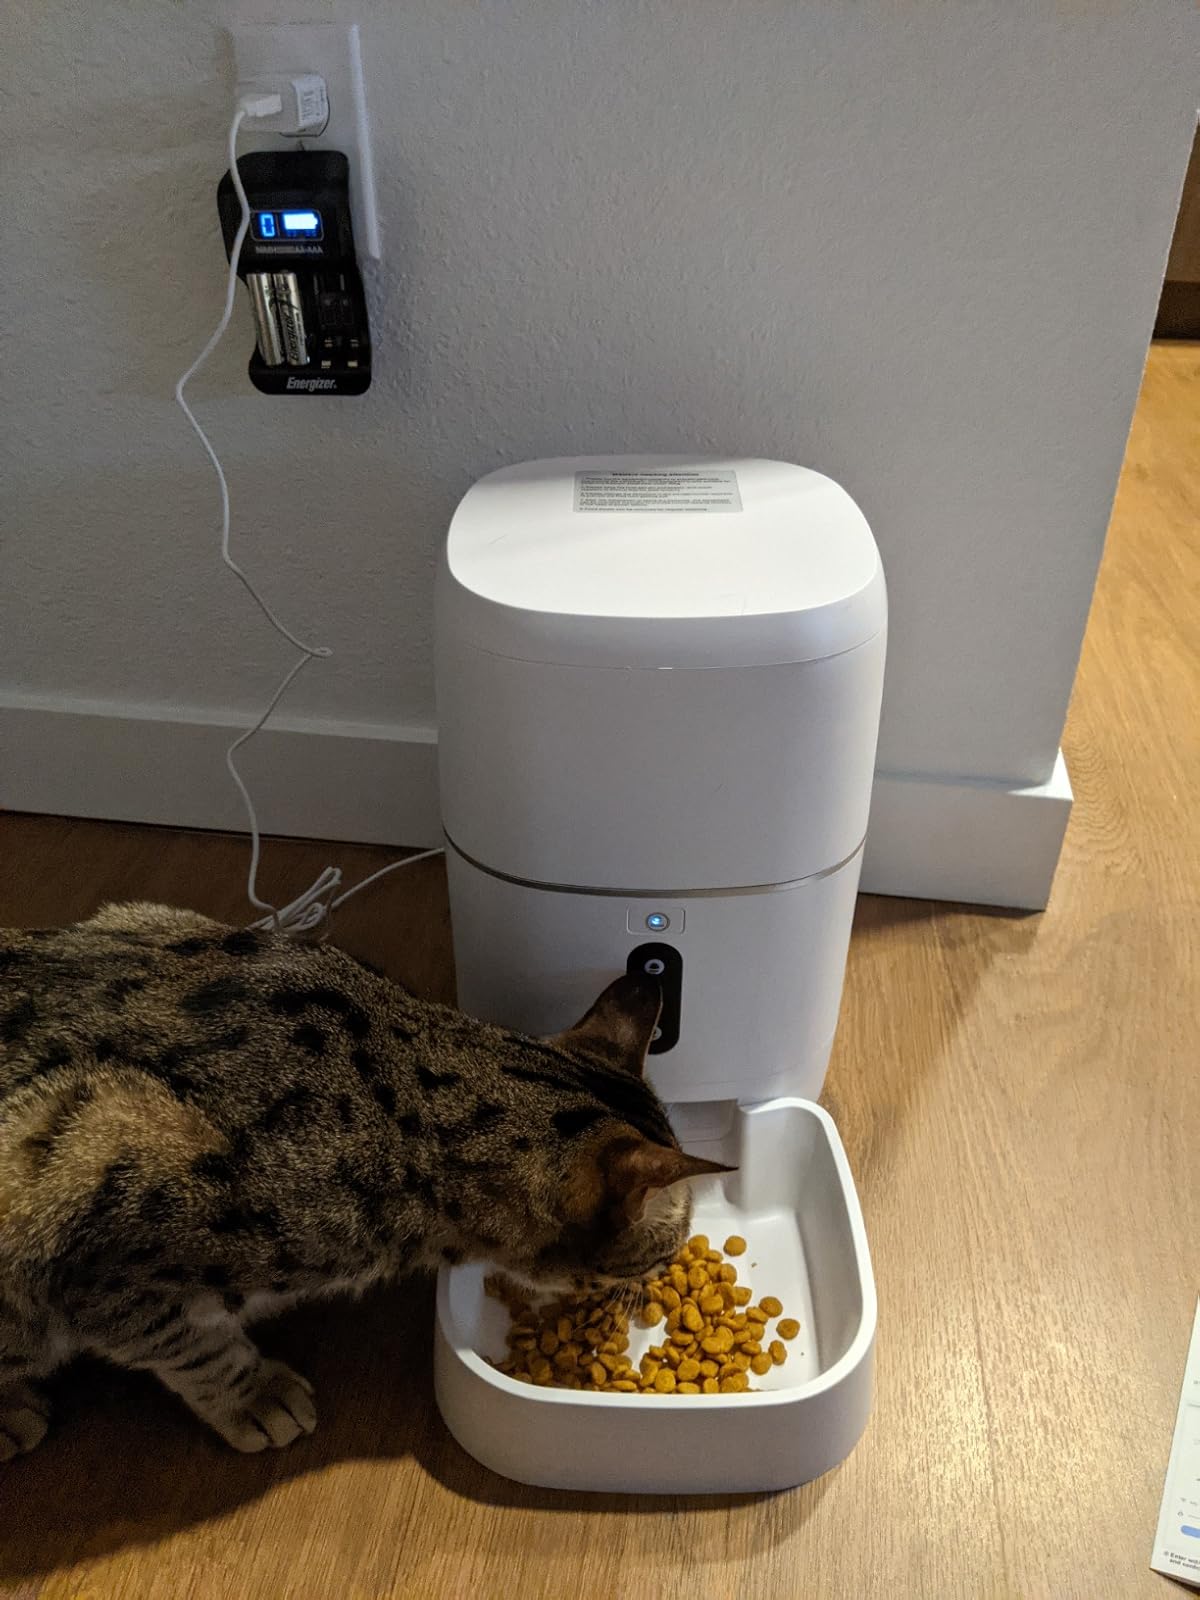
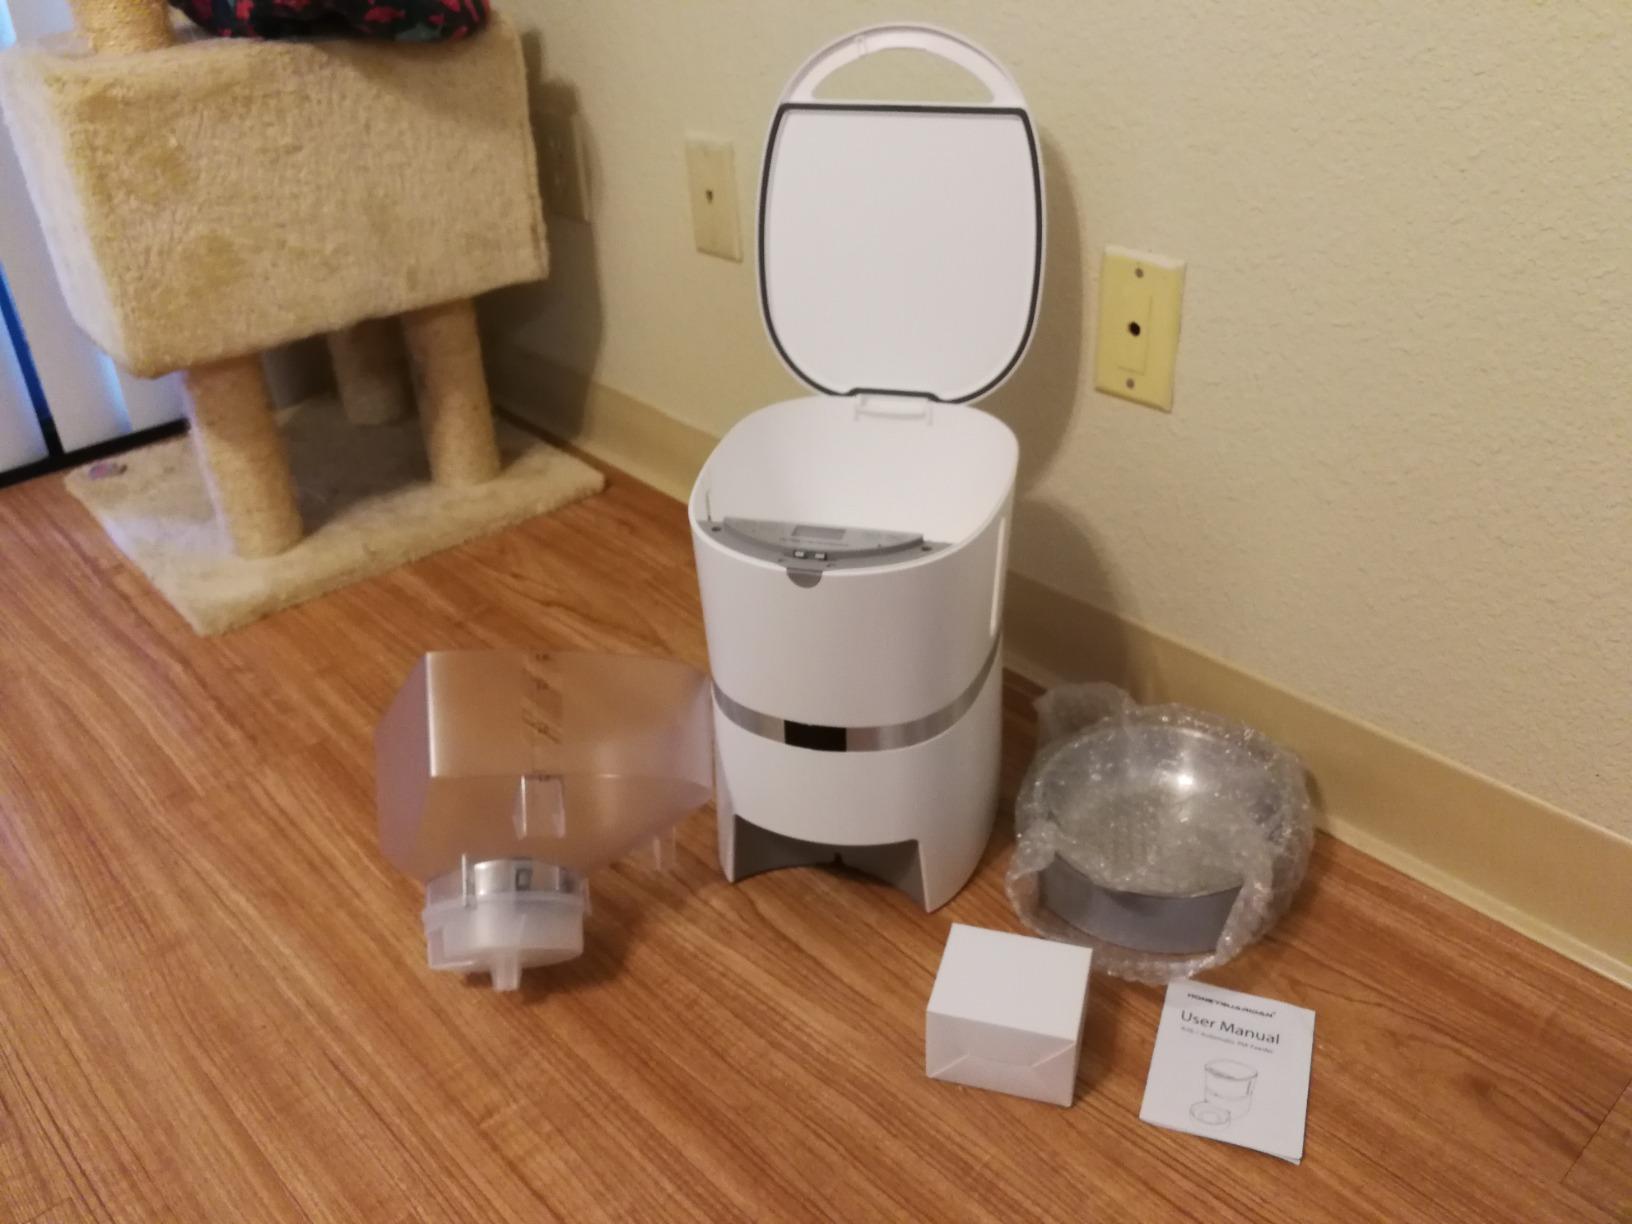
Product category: items_feeder
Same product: no